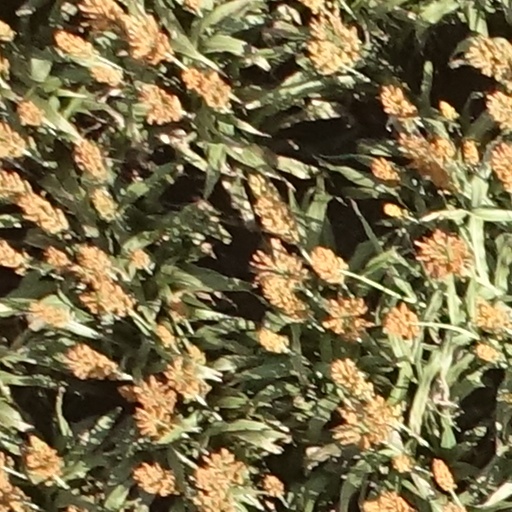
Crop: sorghum